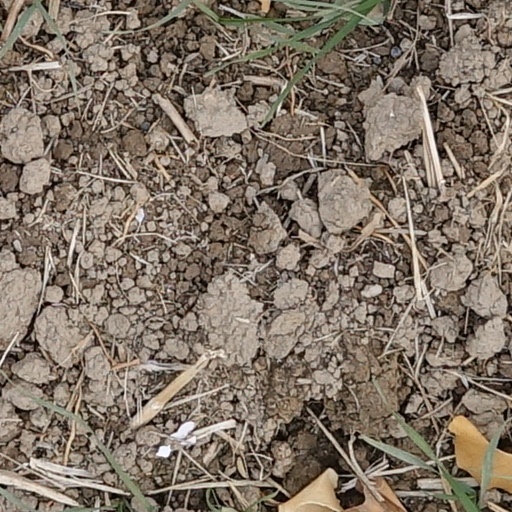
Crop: wheat